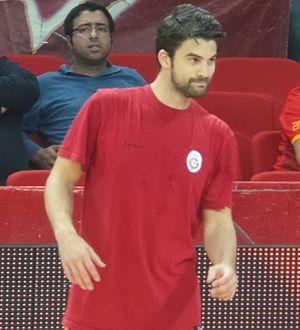
Engin Atsür, né le 2 avril 1984 à Istanbul, en Turquie, est un joueur turc de basket-ball. Il évolue aux postes de meneur et d'arrière.